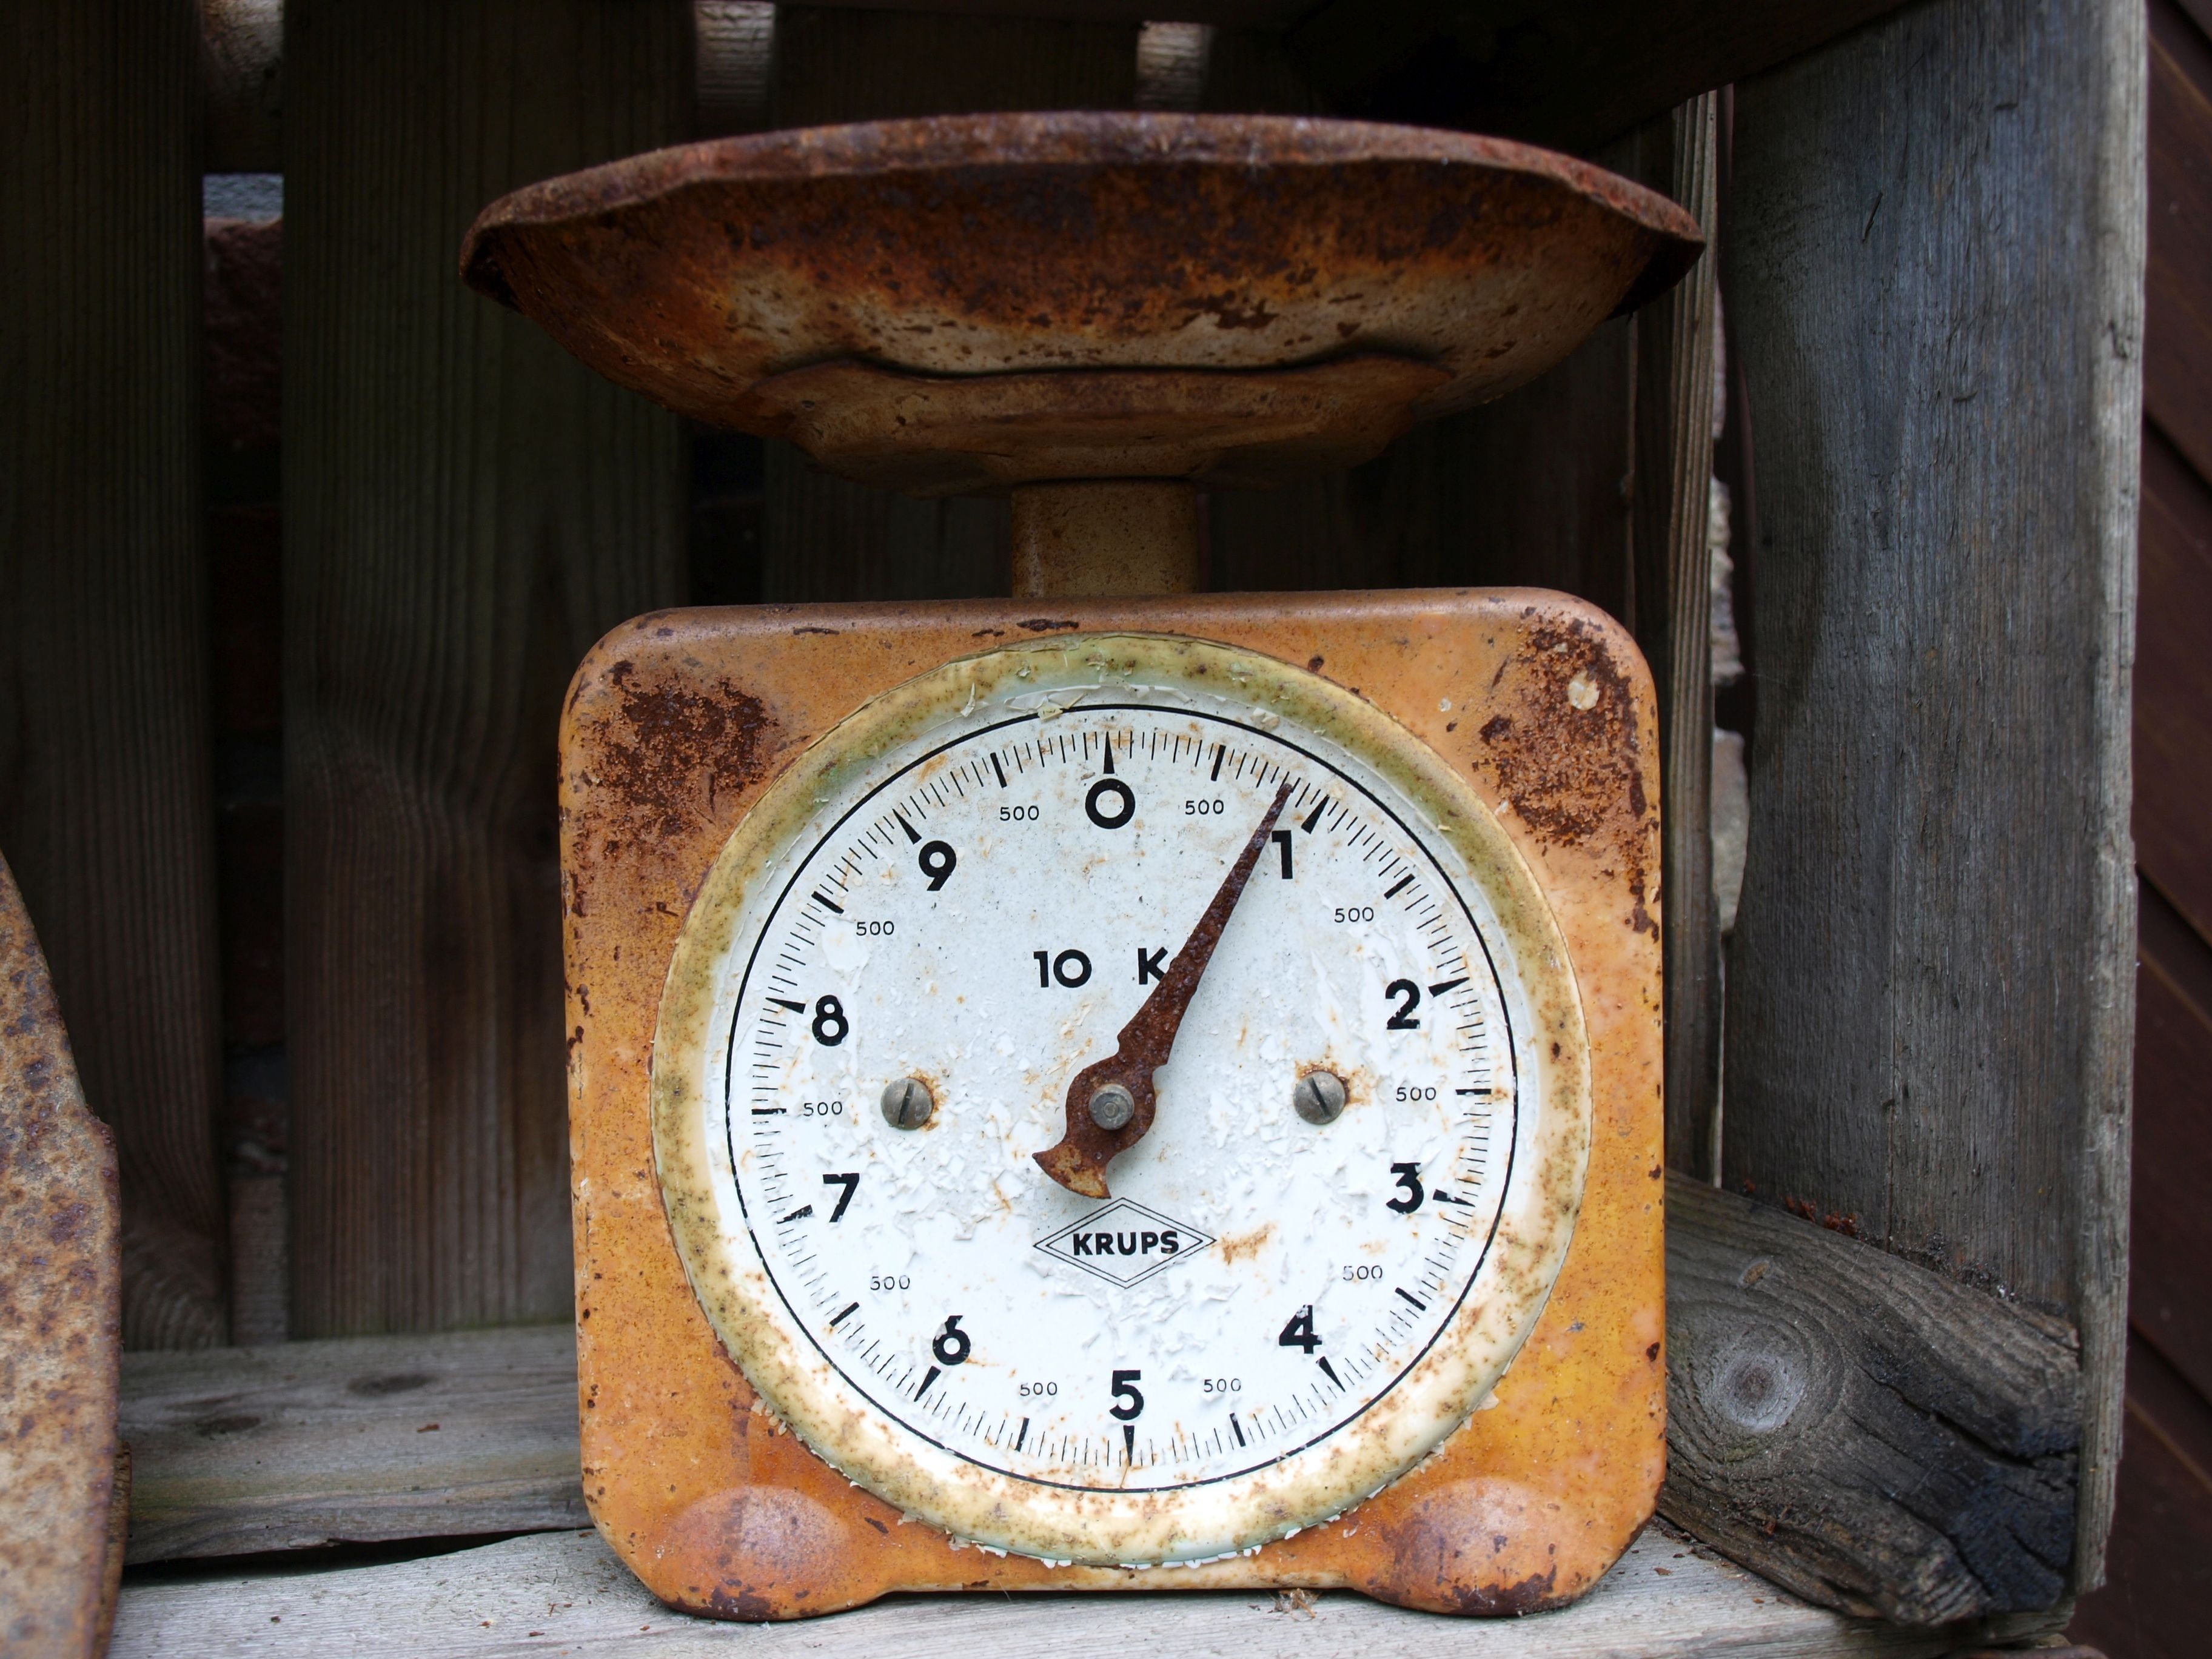
wood, antique, clock, furniture, decor, horizontal, old scale, kitchen scale, man made object, ancient history, home accessories, retro scale, rusty old scale